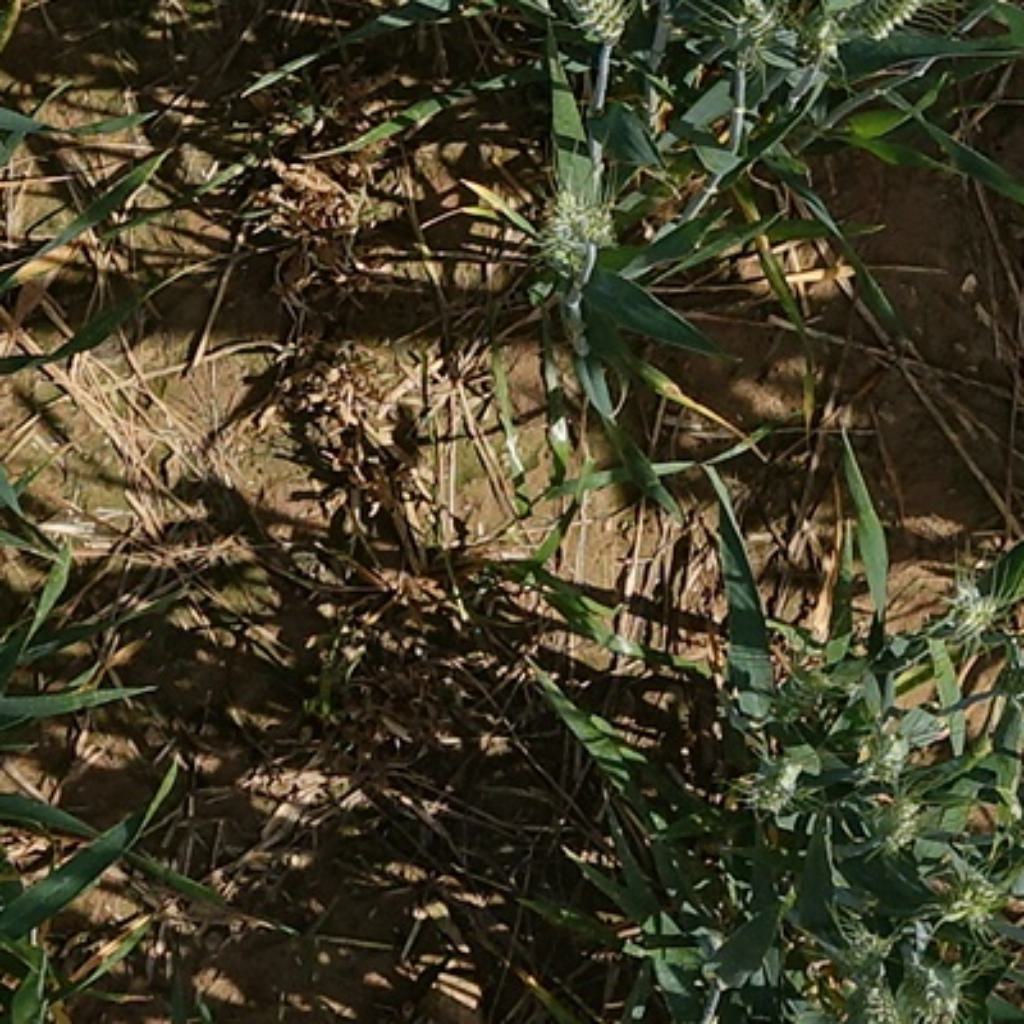
Country: France
Location: VLB
Wheat development stage: Filling